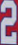
Number: 2